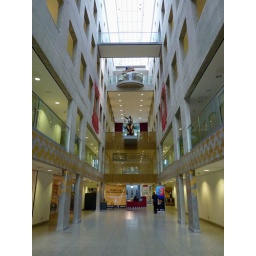
The main hall on the ground floor of the Royal Armouries in Leeds